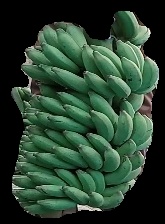
Variety: elakki-bale
Grade: grade1